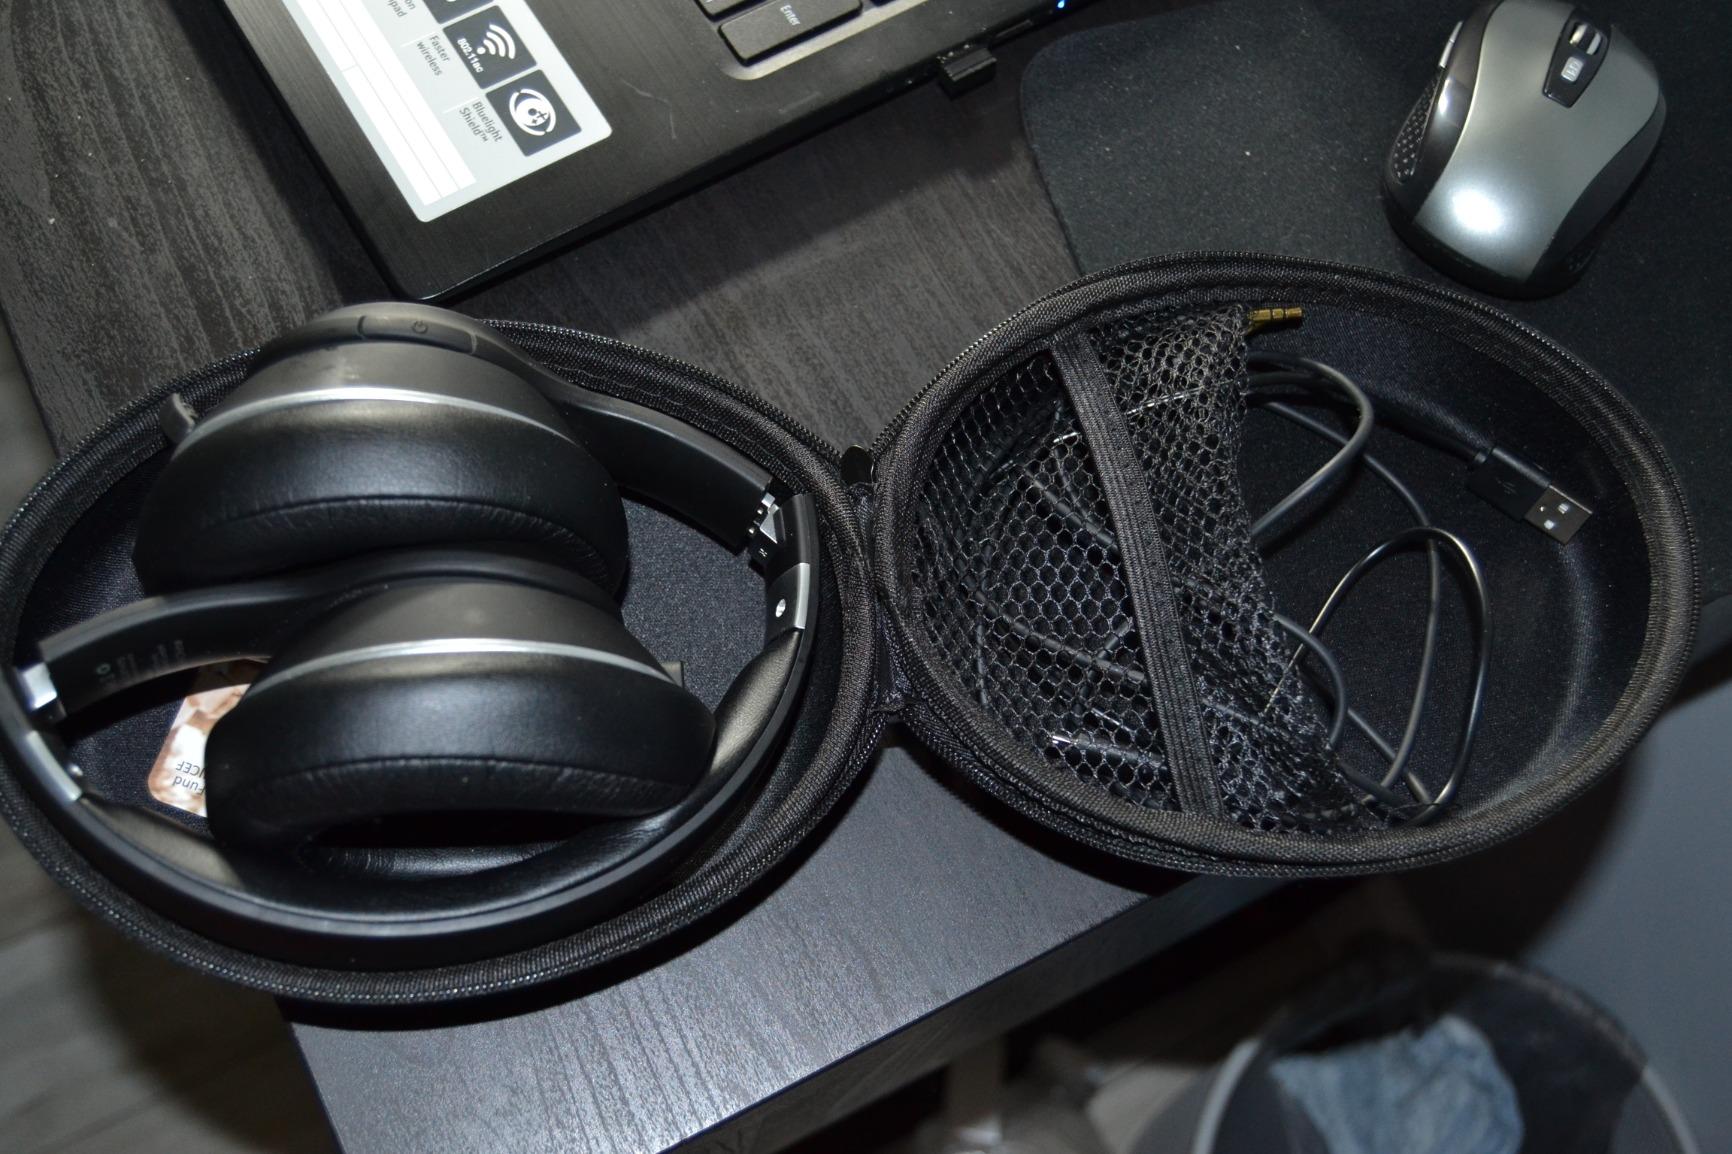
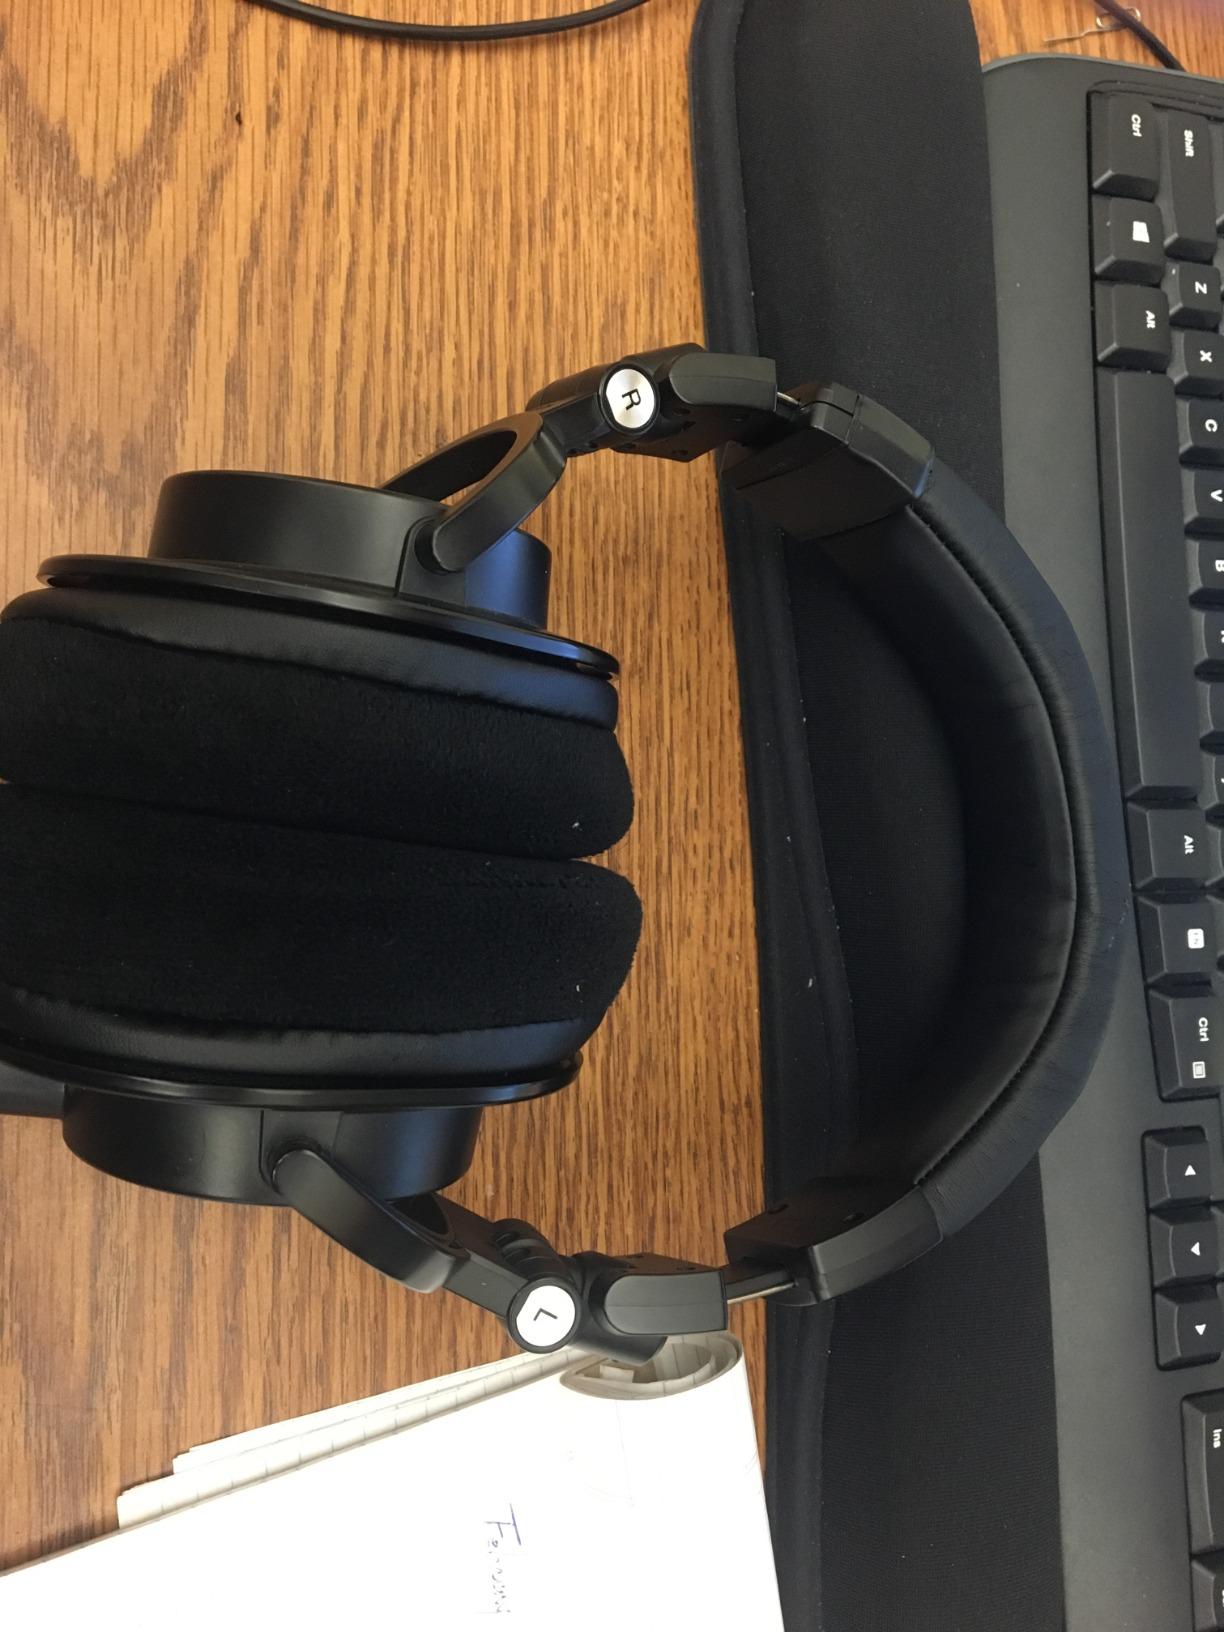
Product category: headphones
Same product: no